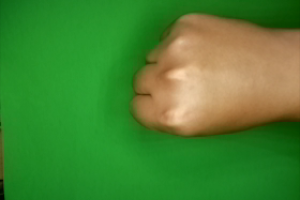
Label: rock